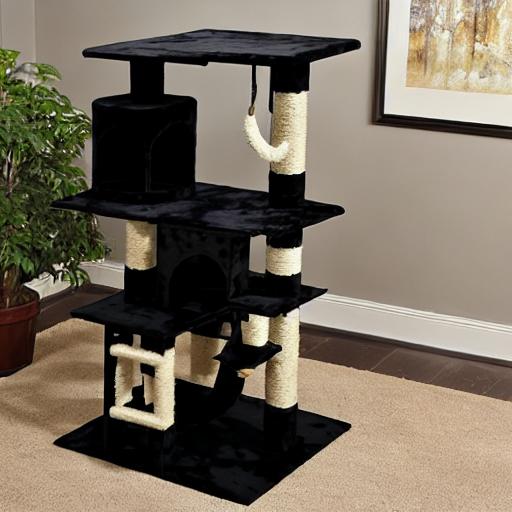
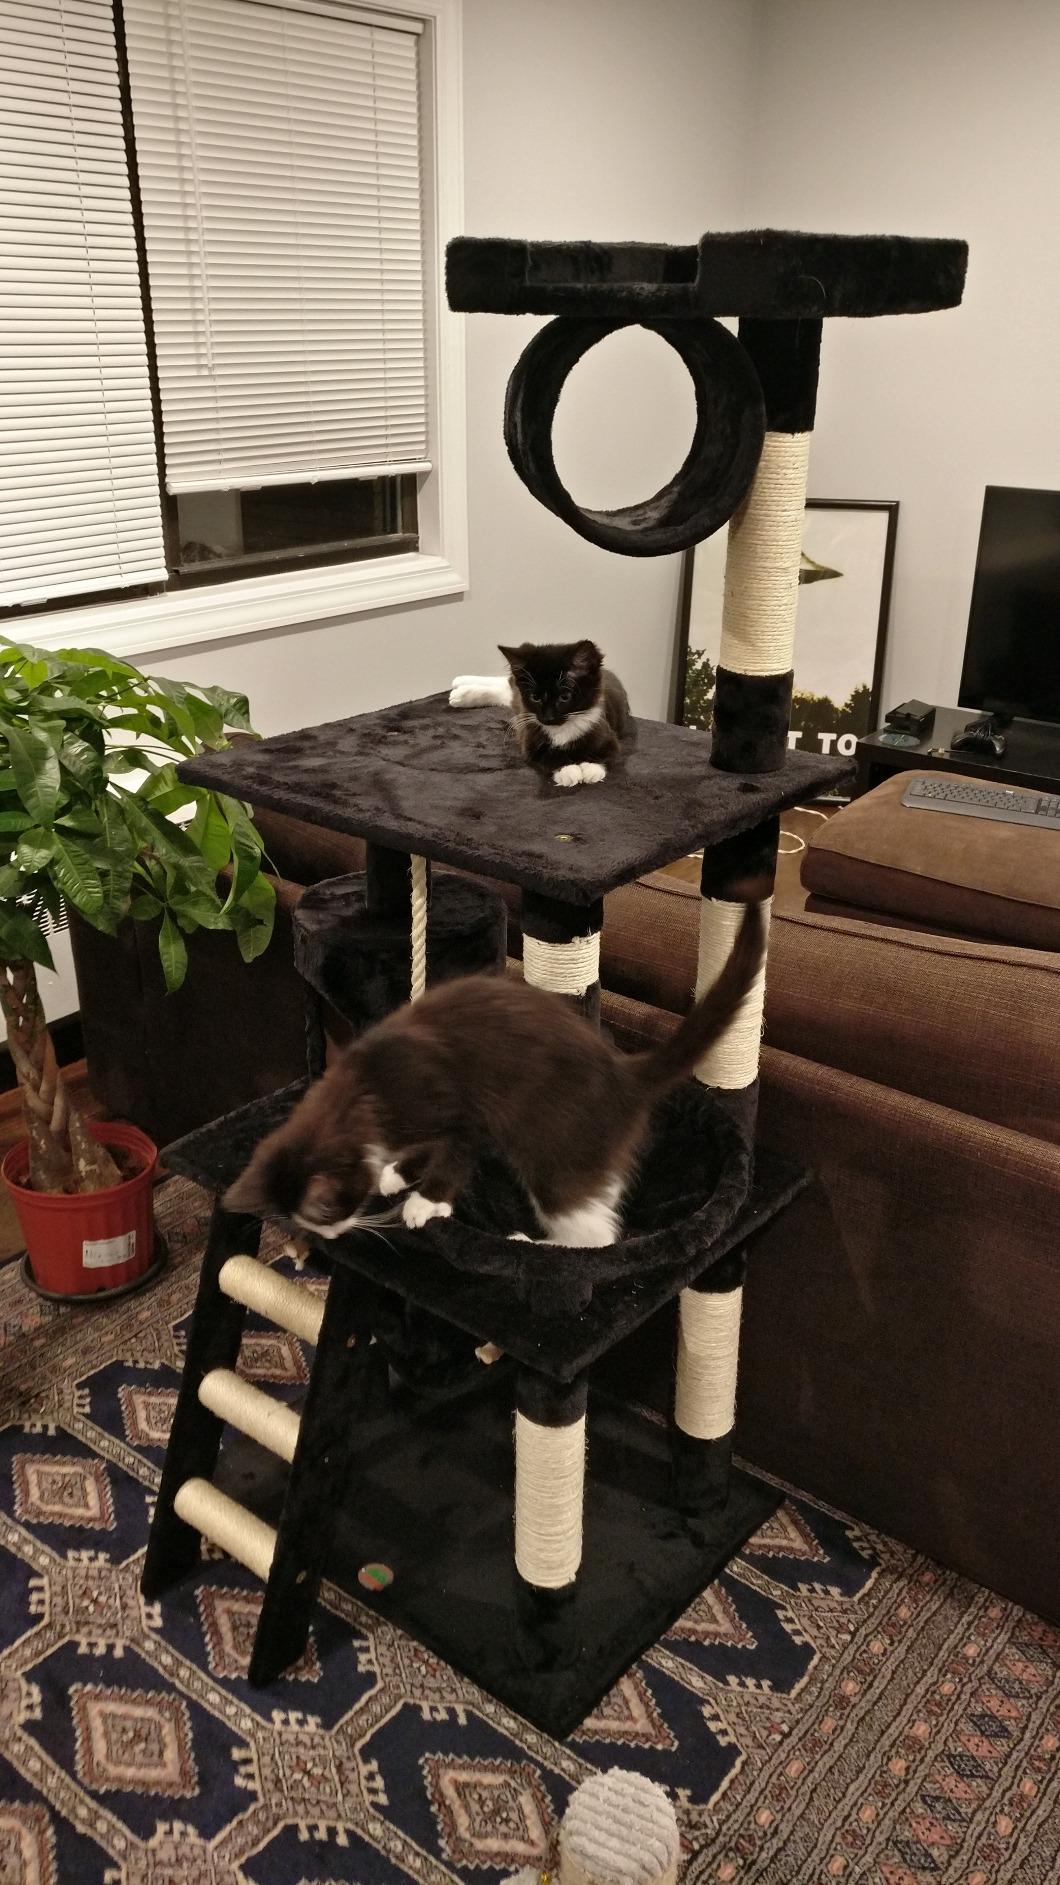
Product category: items_cat tree
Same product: no